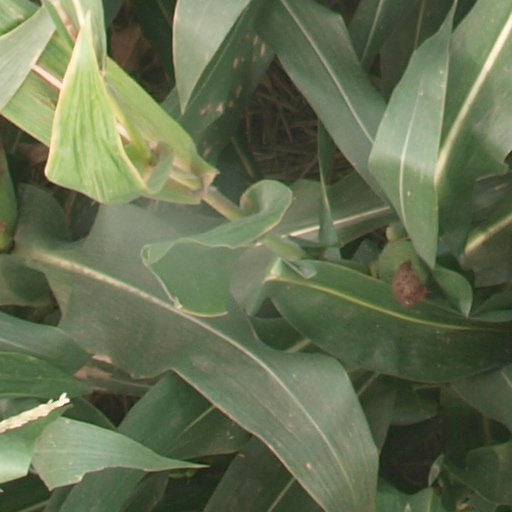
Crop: maize; corn